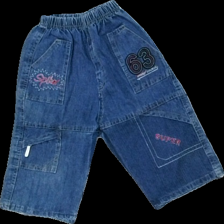
View: front
Type: Jeans
Category: Children
Brand: Missing
Colors: Blue, Red, White
Material: ?
Pattern: Embroidered
Cut: Regular
Season: All
Trend: Denim
Stains: Major
Damage: fläck
Damage location: bottom left
Damage 2: fläckar
Damage 2 location: top left
Price range: <50
Recommended usage: Export
Description: blå jeans med broderi på, flera fläckar fram och bak